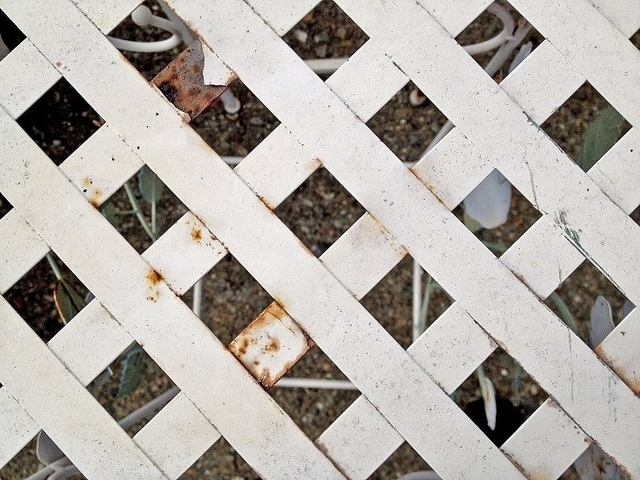
Texture: grid